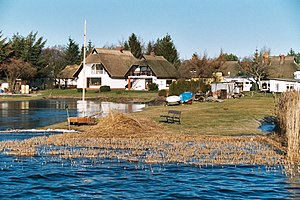
Born a. Darß / Turisme
Born a. Darß er en by og kommune i det nordøstlige Tyskland, beliggende under Landkreis Vorpommern-Rügen i delstaten Mecklenburg-Vorpommern. Den er anerkendt af den tyske stat som kursted og amtsæde for Amtes Darß/Fischland, som fem andre kommuner også hører under. Hovederhvervet er overvejende turismen.